Anarchism in China

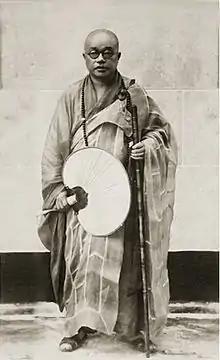
Taixu, a Buddhist anarchist monk and founder of the Pure Socialist Party.

Jiang's socialism was shaped by an individualism which saw the benefitting of the self as tied together with the benefitting of others, arguing that the way to maximize the security and happiness of individuals lay in the abolition of "obstacles" such as religion, the state and the family. He blamed traditional family structures, in particular, for the oppression of women, and advocated providing women with education and work in order for them to gain independence from and equality with men. He also opposed communism, as he believed there would be those that did not contribute "from each according to their ability" that would take advantage of the communist system and that absolute equality would cause the stagnation of society. Instead he promoted equal opportunity, defending private property and different levels of payment.